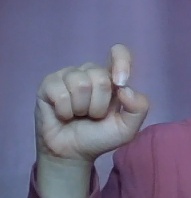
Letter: fa